Margaret Bondfield

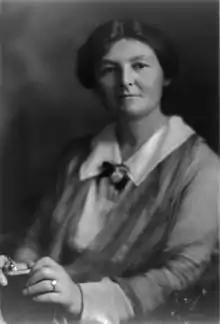
Bondfield in 1919

Margaret Grace Bondfield (17 March 1873 – 16 June 1953) was a British Labour Party politician, trade unionist and women's rights activist. She became the first female cabinet minister, and the first woman to be a privy counsellor in the UK, when she was appointed Minister of Labour in the Labour government of 1929–31. She had earlier become the first woman to chair the General Council of the Trades Union Congress (TUC).